Queen's Royal Lancers

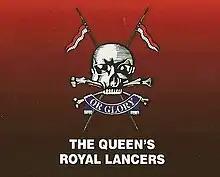
Badge of the regiment

The Queen's Royal Lancers (QRL) was a cavalry regiment of the British Army. It was formed in 1993 and amalgamated with the 9th/12th Royal Lancers (Prince of Wales's) on 2 May 2015 to form the Royal Lancers.